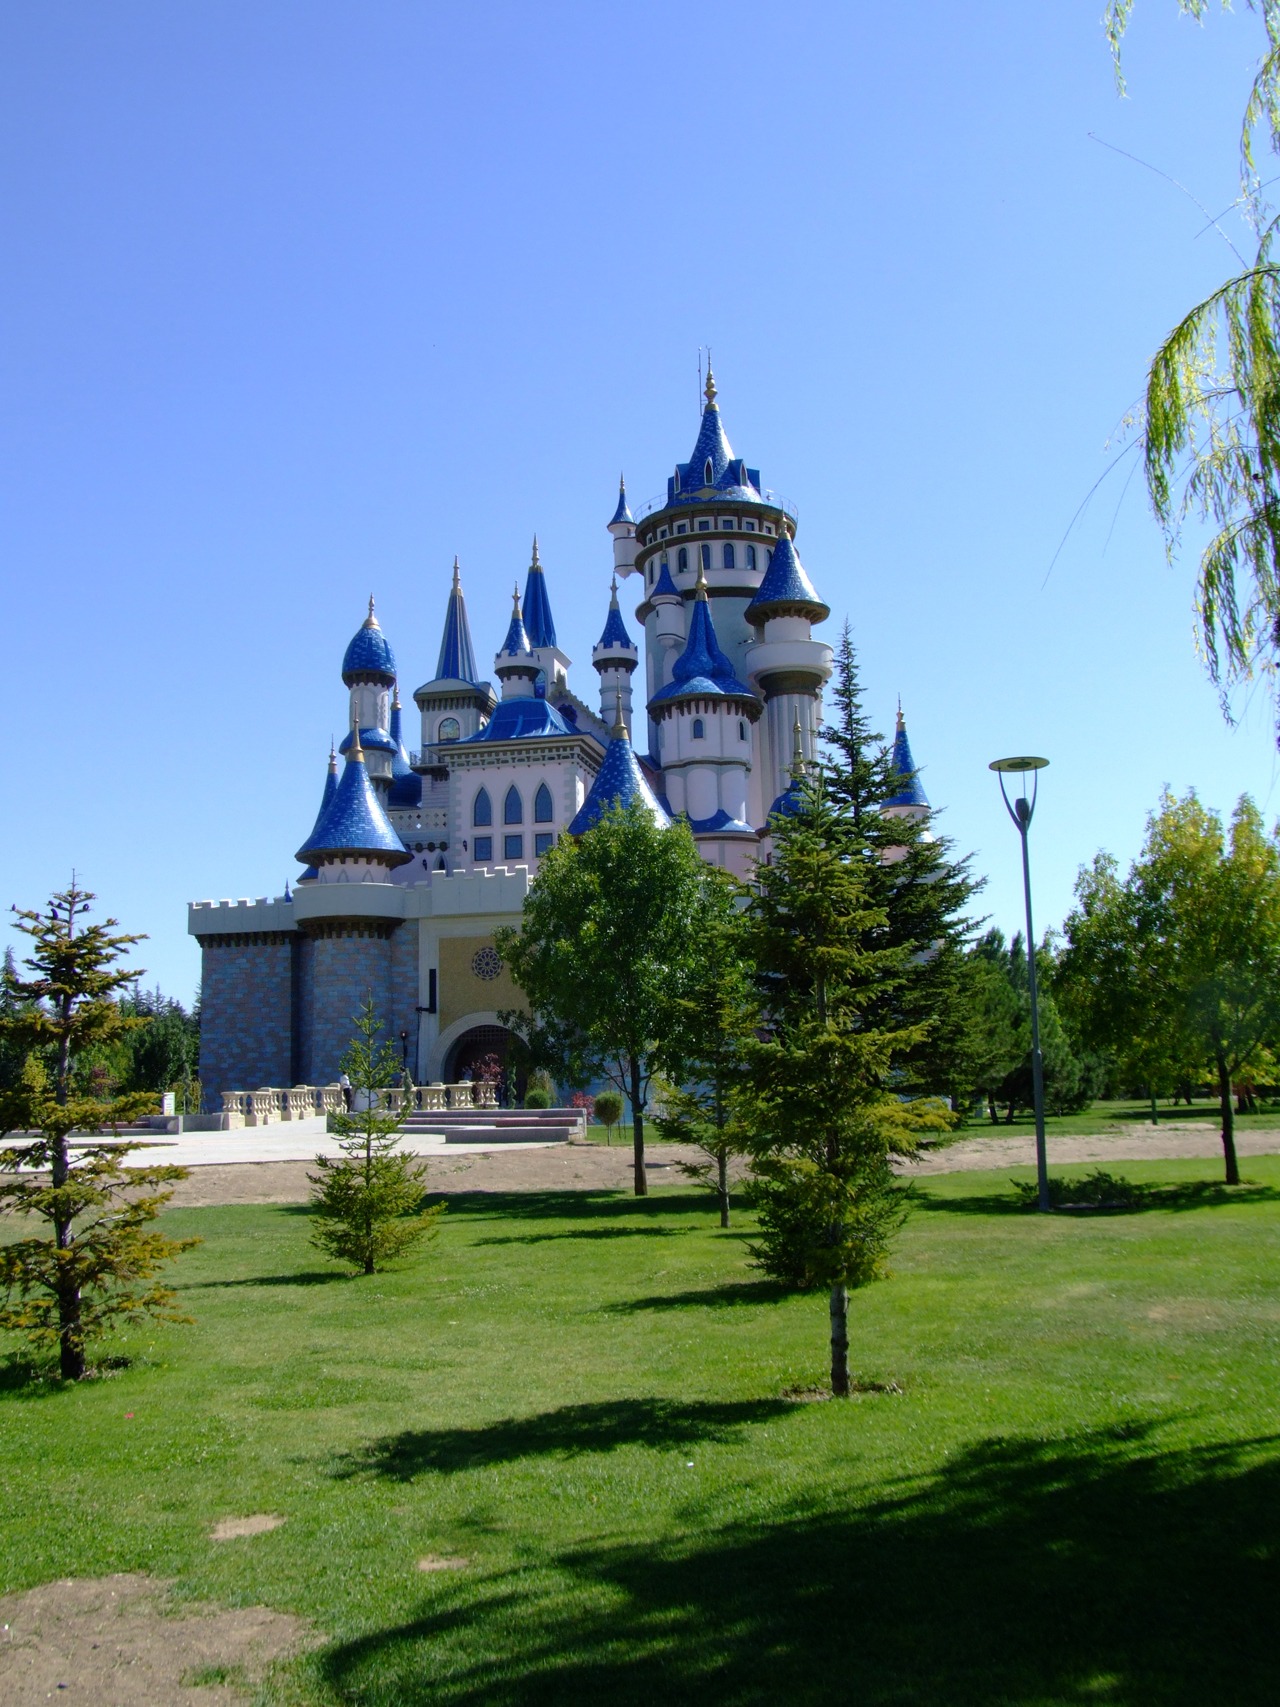
building, chateau, tourist, tower, park, landmark, place of worship, monastery, estate, fairy tale castle, eskisehir turkey